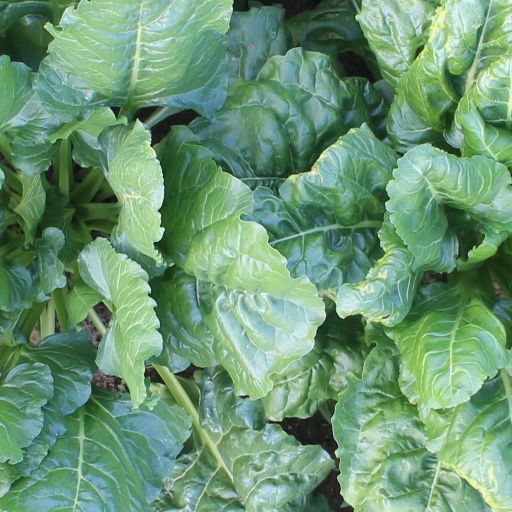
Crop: sugar beet